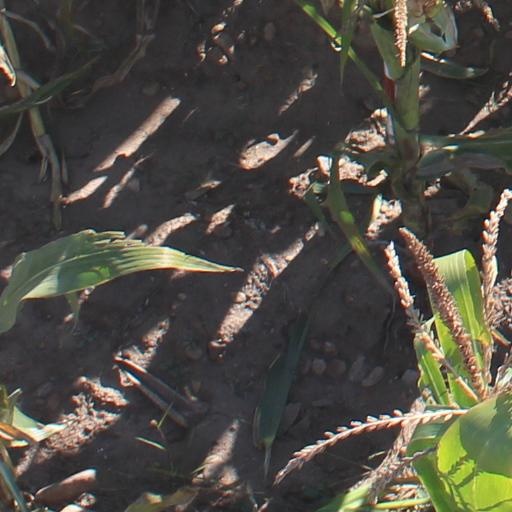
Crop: maize; corn